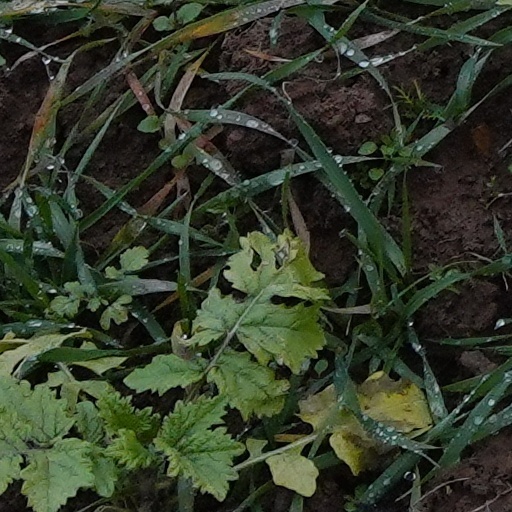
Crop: wheat